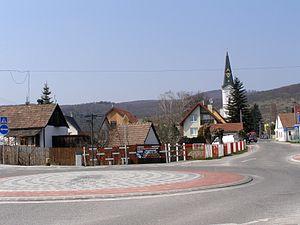
Limbach est un village de Slovaquie situé dans la région de Bratislava.